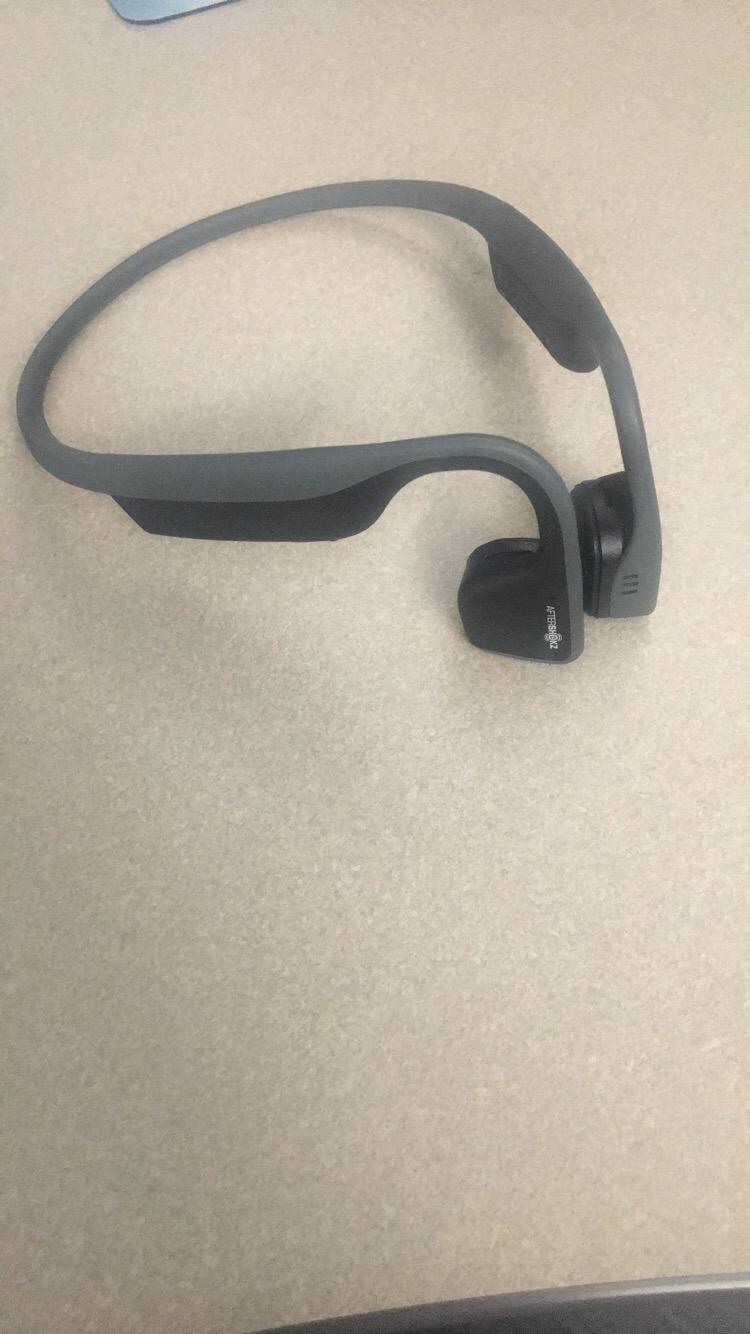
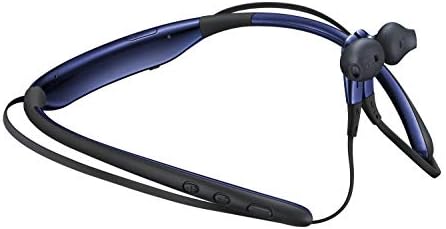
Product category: headphones
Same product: no